Jerzy Nikitorowicz

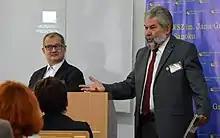

Jerzy Nikitorowicz (born August 19, 1951 in Mielnik, Poland) is professor of pedagogics, dr. hab., rector of the University of Białystok, Poland (2005–2012).